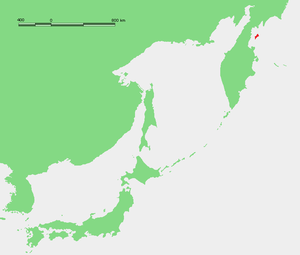
L'île Karaguinski est une île du golfe Karaguinski, dans l'ouest de la mer de Béring. Elle est séparée de la péninsule du Kamtchatka par le détroit de Litke dont la largeur varie entre 27 km et 73 km.